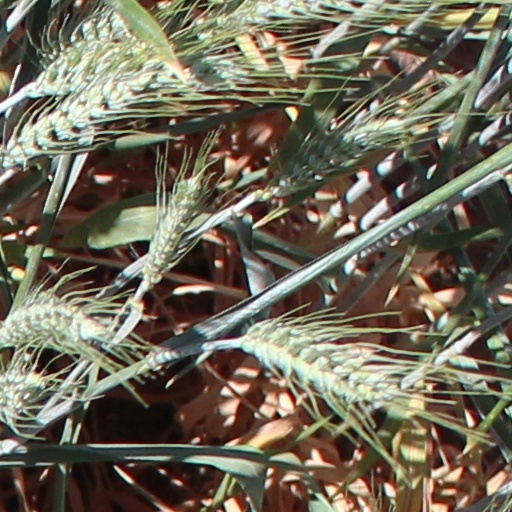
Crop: wheat